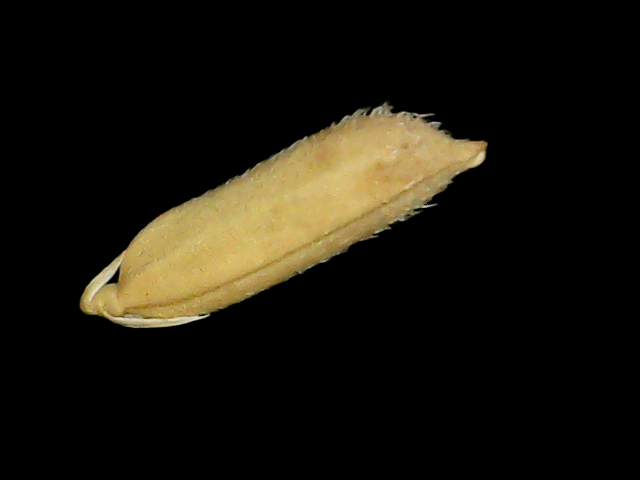
Rice variety: Binadhan14